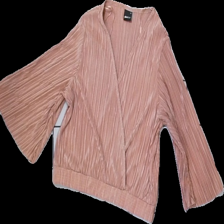
View: front
Type: Blouse
Category: Ladies
Brand: Gina Tricot
Colors: Pink
Material: 100% polyester
Cut: Cropped, V-collar
Size: M
Season: All
Price range: 50-100
Recommended usage: Reuse
Description: Pink blouse with pleats